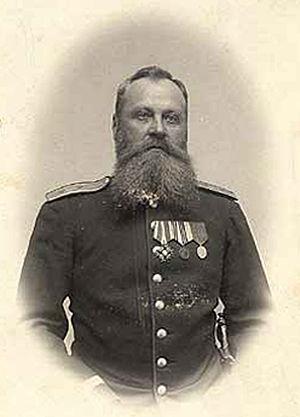
Andrejs Pumpurs né le 22 septembre 1841 à Jumprava dans le Gouvernement de Livonie et mort le 6 juillet 1902 à Riga, est un poète et écrivain letton, auteur de l'épopée nationale Lāčplēsis.